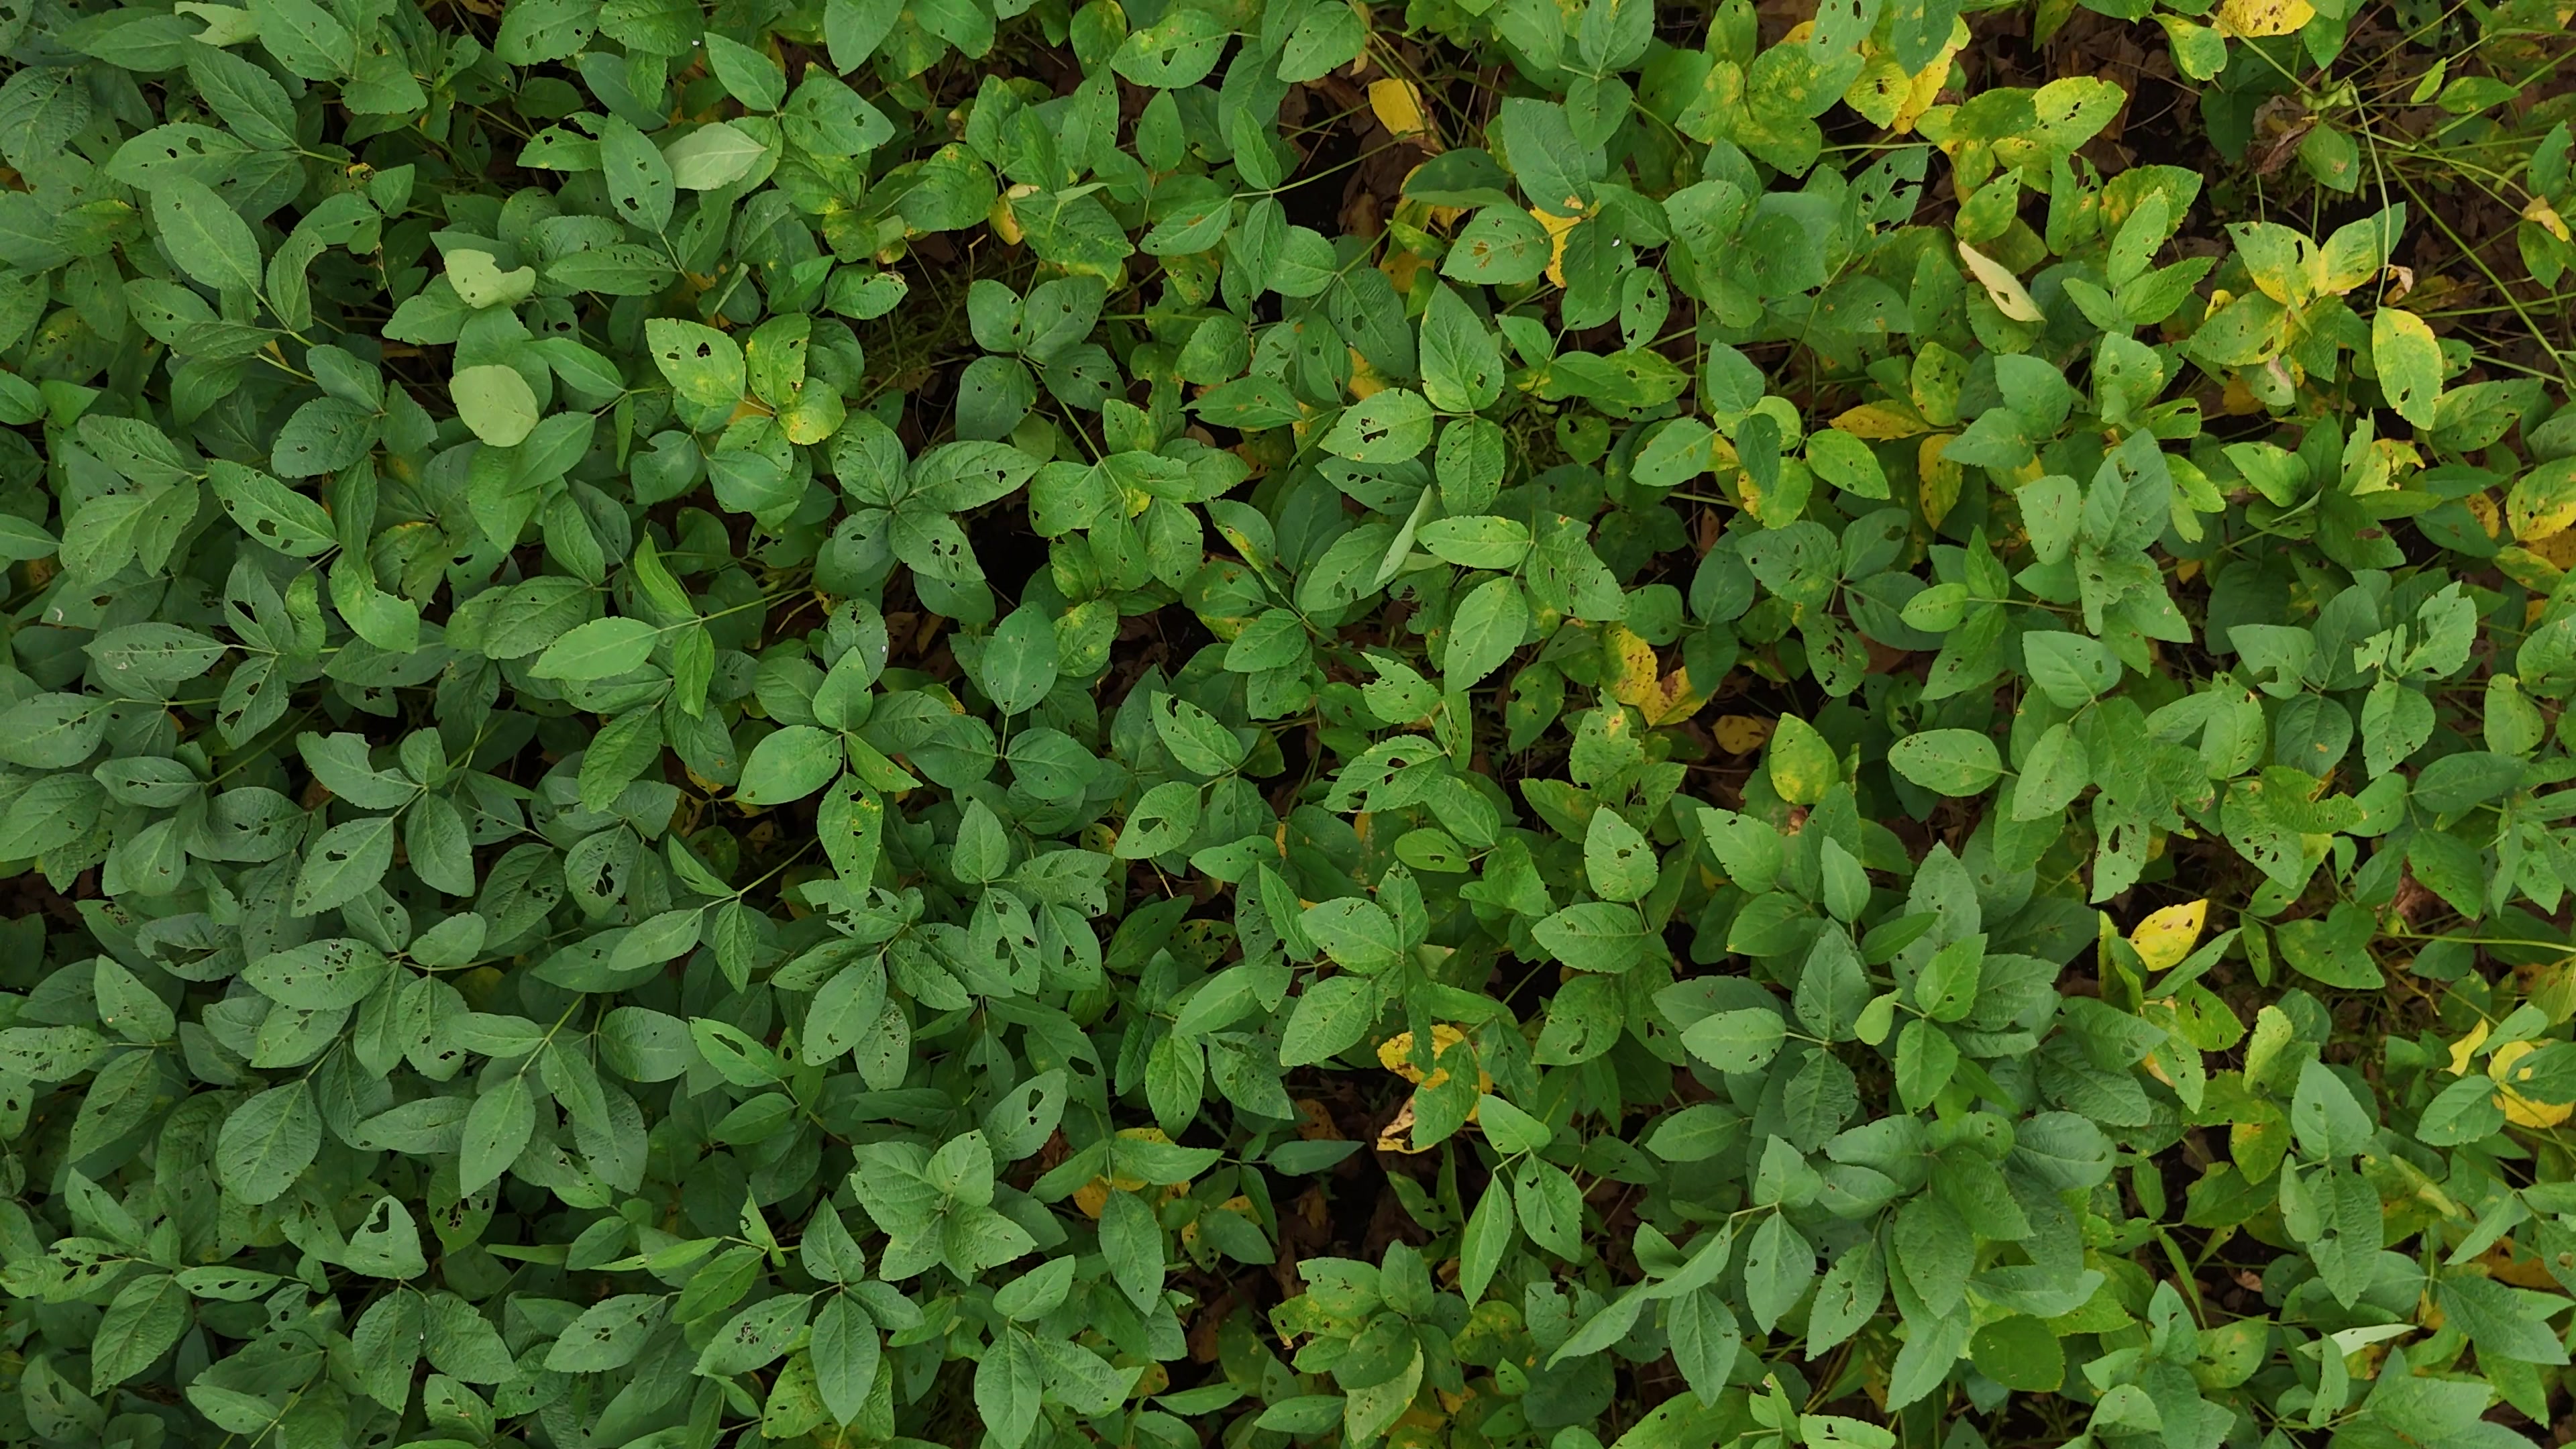
Label: Mosaic